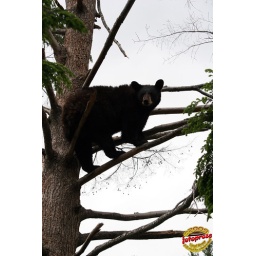
Black Bear - Young bear clowning around in tree C20090621 424